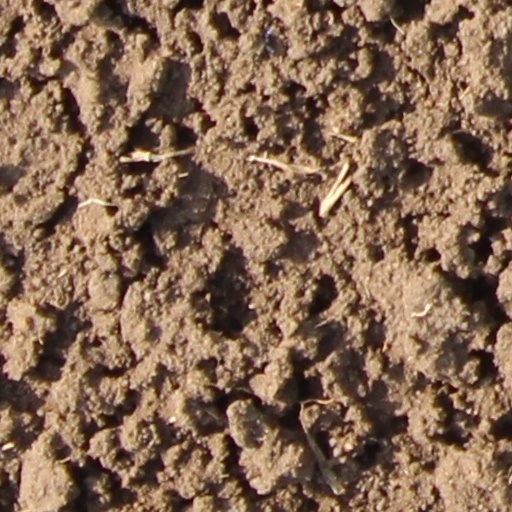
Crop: wheat